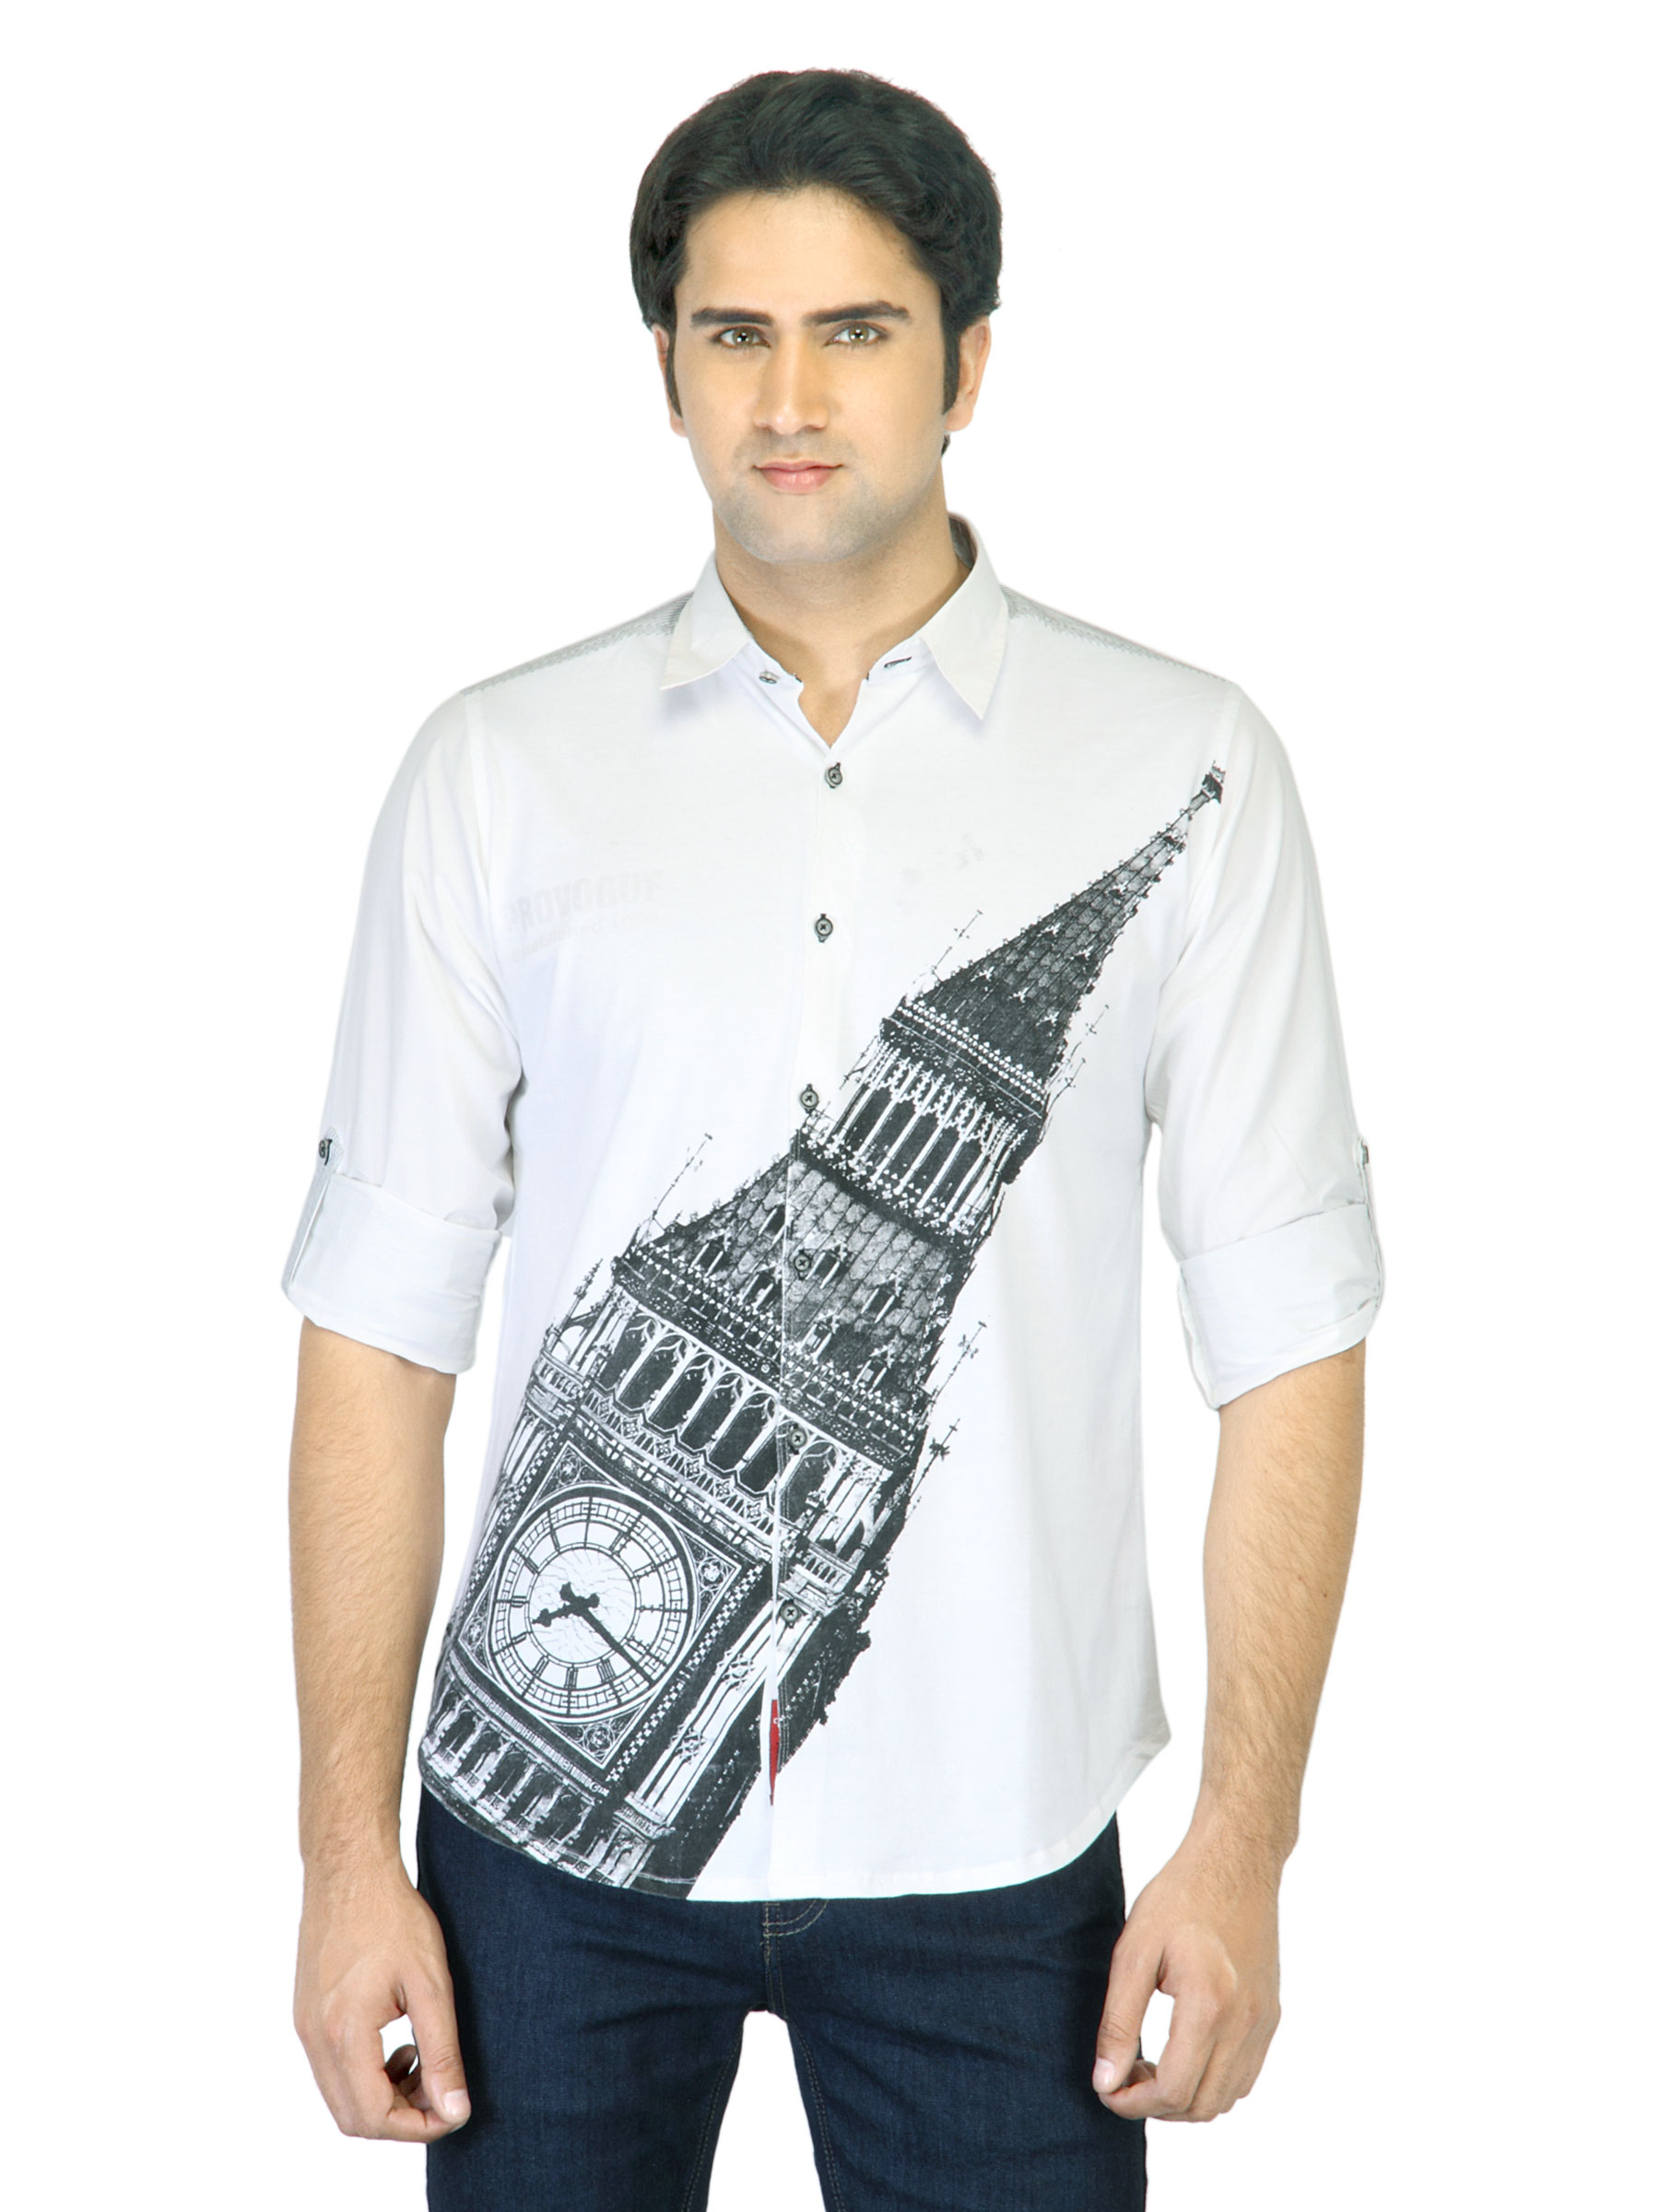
Provogue Men Printed White Shirt
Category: Apparel / Topwear / Shirts
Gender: Men
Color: White
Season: Fall 2011
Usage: Casual